Battle of Tysami

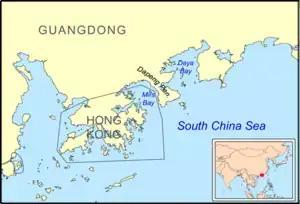
Harlaim Bay, today known as Mirs Bay, is located northeast of Hong Kong.

Commander John Charles Dalrymple Hay led the Royal Navy vessels which encountered Chui A-poo's fleet. His ship was the 12-gun brig HMS "Columbine", with about 80 crewmen and 20 marines. The steamer "Canton" also participated, her number of crew and armament is not known but she was chartered and armed by a Lieutenant Bridges from the Peninsular and Oriental Steam Navigation Company. She arrived unsuspected at the battle area and assisted in attacking the pirates. On 27 September 1849, the "Columbine" left Hong Kong for Harlaim Bay and arrived at noon the following day. There they found the village to have been attacked and burnt by the pirates, who fled further northeast to the village of Tysami so the expedition went further until within plain view of the village. It was also destroyed by the pirates and was burning, smoke filled the air according to Commander Hay's report.